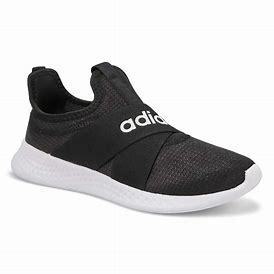
Brand: Adidas
Model: Puremotion